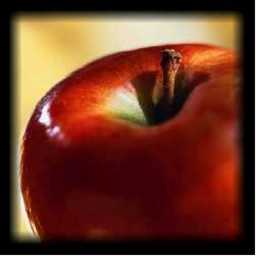
Label: Apple